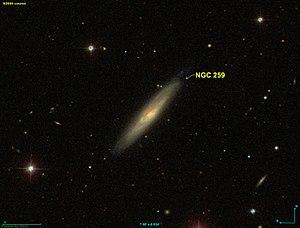
Image créée à l'aide du logiciel Aladin Sky Atlas du Centre de Données astronomiques de Strasbourg et des données de SDSS (Sloan Digital Sky Survey).
NGC 259 est une galaxie spirale vue par la tranche et située dans la constellation de la Baleine à environ 181 millions d'années-lumière de la Voie lactée. Elle a été découverte par l'astronome germano-britannique William Herschel en 1786.